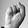
ASL letter: S